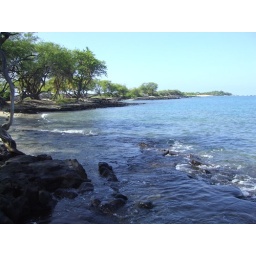
This was the shoreline around our hotel in Hawaii. We found three sea turtles basking in the sand during the morning sunlight